Isleños (Louisiana)

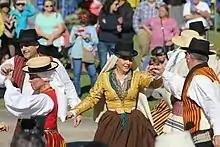
Canary Islander heritage performance at the Fiesta de los Isleños (Los Isleños Fiesta)

The rich musical tradition of the Isleños is exhibited in just how many types of songs have been recorded. Romances, ballads, and Latin American cantos, some of which originated in medieval times, have been recorded along with versions of the Mexican corrido. Indeed, many of the coplas of the St. Bernard community have been transmitted, more or less unaltered, from the time of the original emigrants from the Canary Islands. It is likely that these "coplas" were reinvigorated with the arrival of Spaniards from Andalusia in the early 19th century.